Anthony Ravard

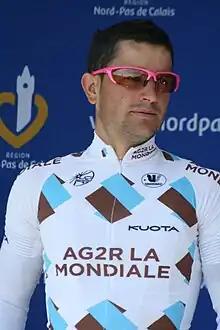
Ravard at the 2011 Four Days of Dunkirk

Anthony Ravard (born 28 September 1983) is a French former road bicycle racer, who competed as a professional between 2005 and 2013. Ravard competed professionally for UCI Pro Tour team , as well as the and squads.